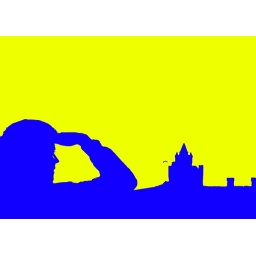
watch this in blue yellow